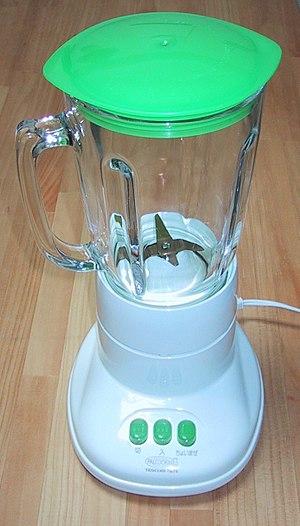
La cuisine est une pièce spécifique dans un bâtiment, spécialement équipée pour la préparation des aliments et des plats. On y dispose généralement de l'eau courante et divers appareils électroménagers. La cuisine peut disposer de locaux annexes : les celliers et fruitiers des habitations, les chambres froides de restaurants, d'hôtels et d'usines de cuisine industrielle. Dans un logement de type studio la cuisine n'est pas une pièce mais un équipement le long d'un mur.
Un mixeur, ou mélangeur, au Canada francophone, ou blender, est un appareil destiné à mélanger des ingrédients. Il est composé d’un moteur installé dans un socle fixe et d’un récipient vertical qui reçoit les ingrédients. Le moteur entraîne une lame qui tourne à grande vitesse dans le bas du récipient. Cette rotation rapide permet d’incorporer de l’air dans les préparations, tout en les rendant plus liquides. Le mixeur sert par exemple à préparer les smoothies.